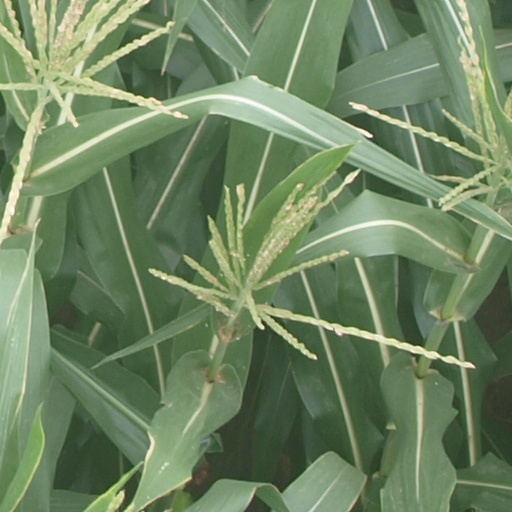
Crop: maize; corn